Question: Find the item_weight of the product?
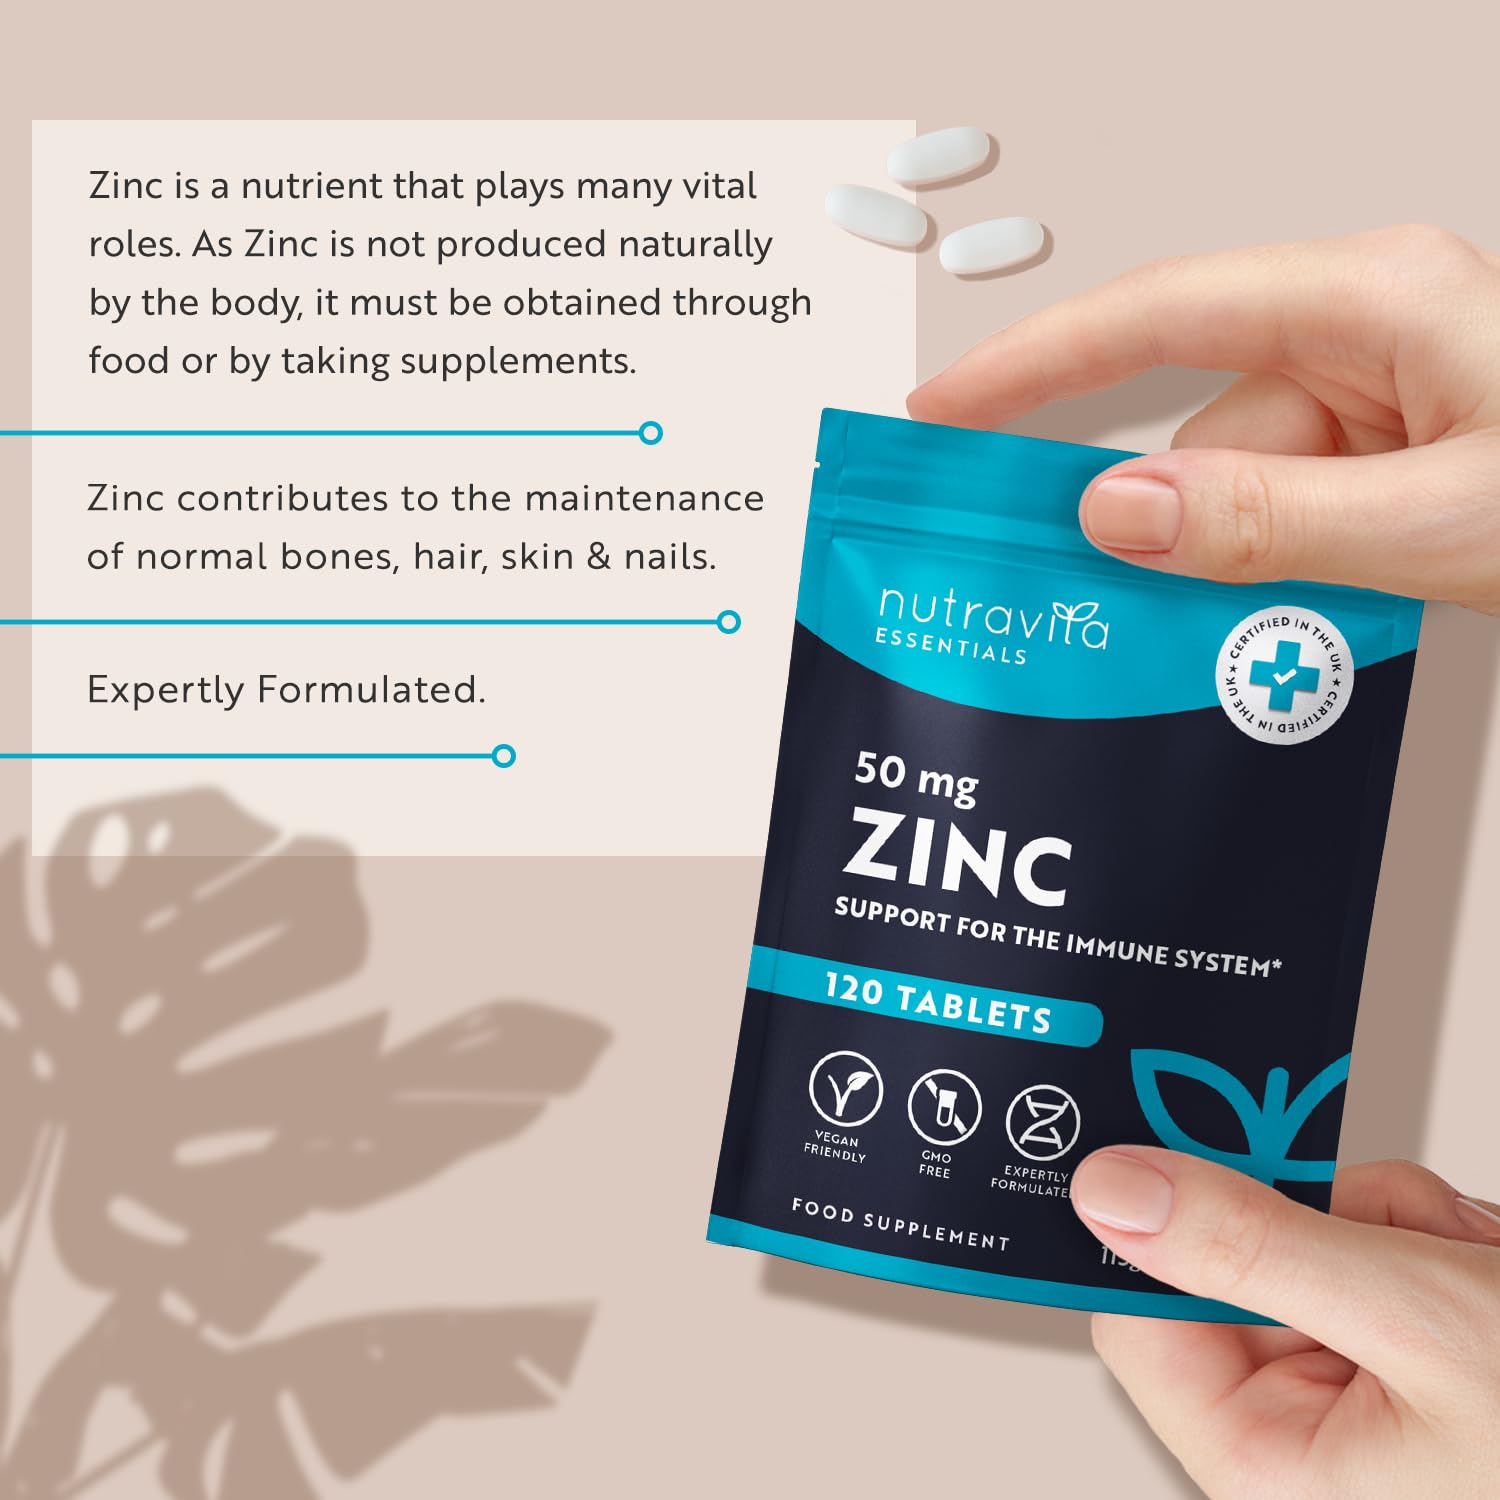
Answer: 50.0 milligram